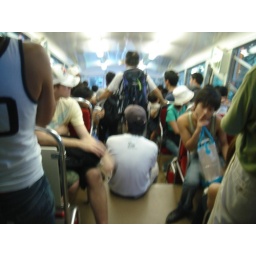
The people seated in chairs for sitting JUMPED THE QUEUE!!